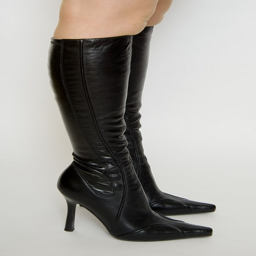
the treatment could potentially prove fatal if it hampers the muscle 's ability to pump blood from the legs towards the heart but person is pleased with the results